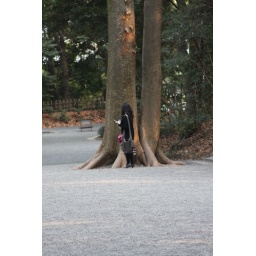
A girl reading on her own by a tree on the park pathway